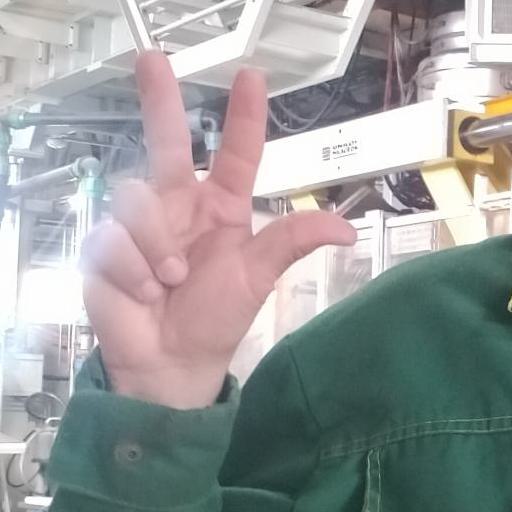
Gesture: three2